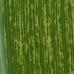
Crop: Maize
Condition: stripe-d